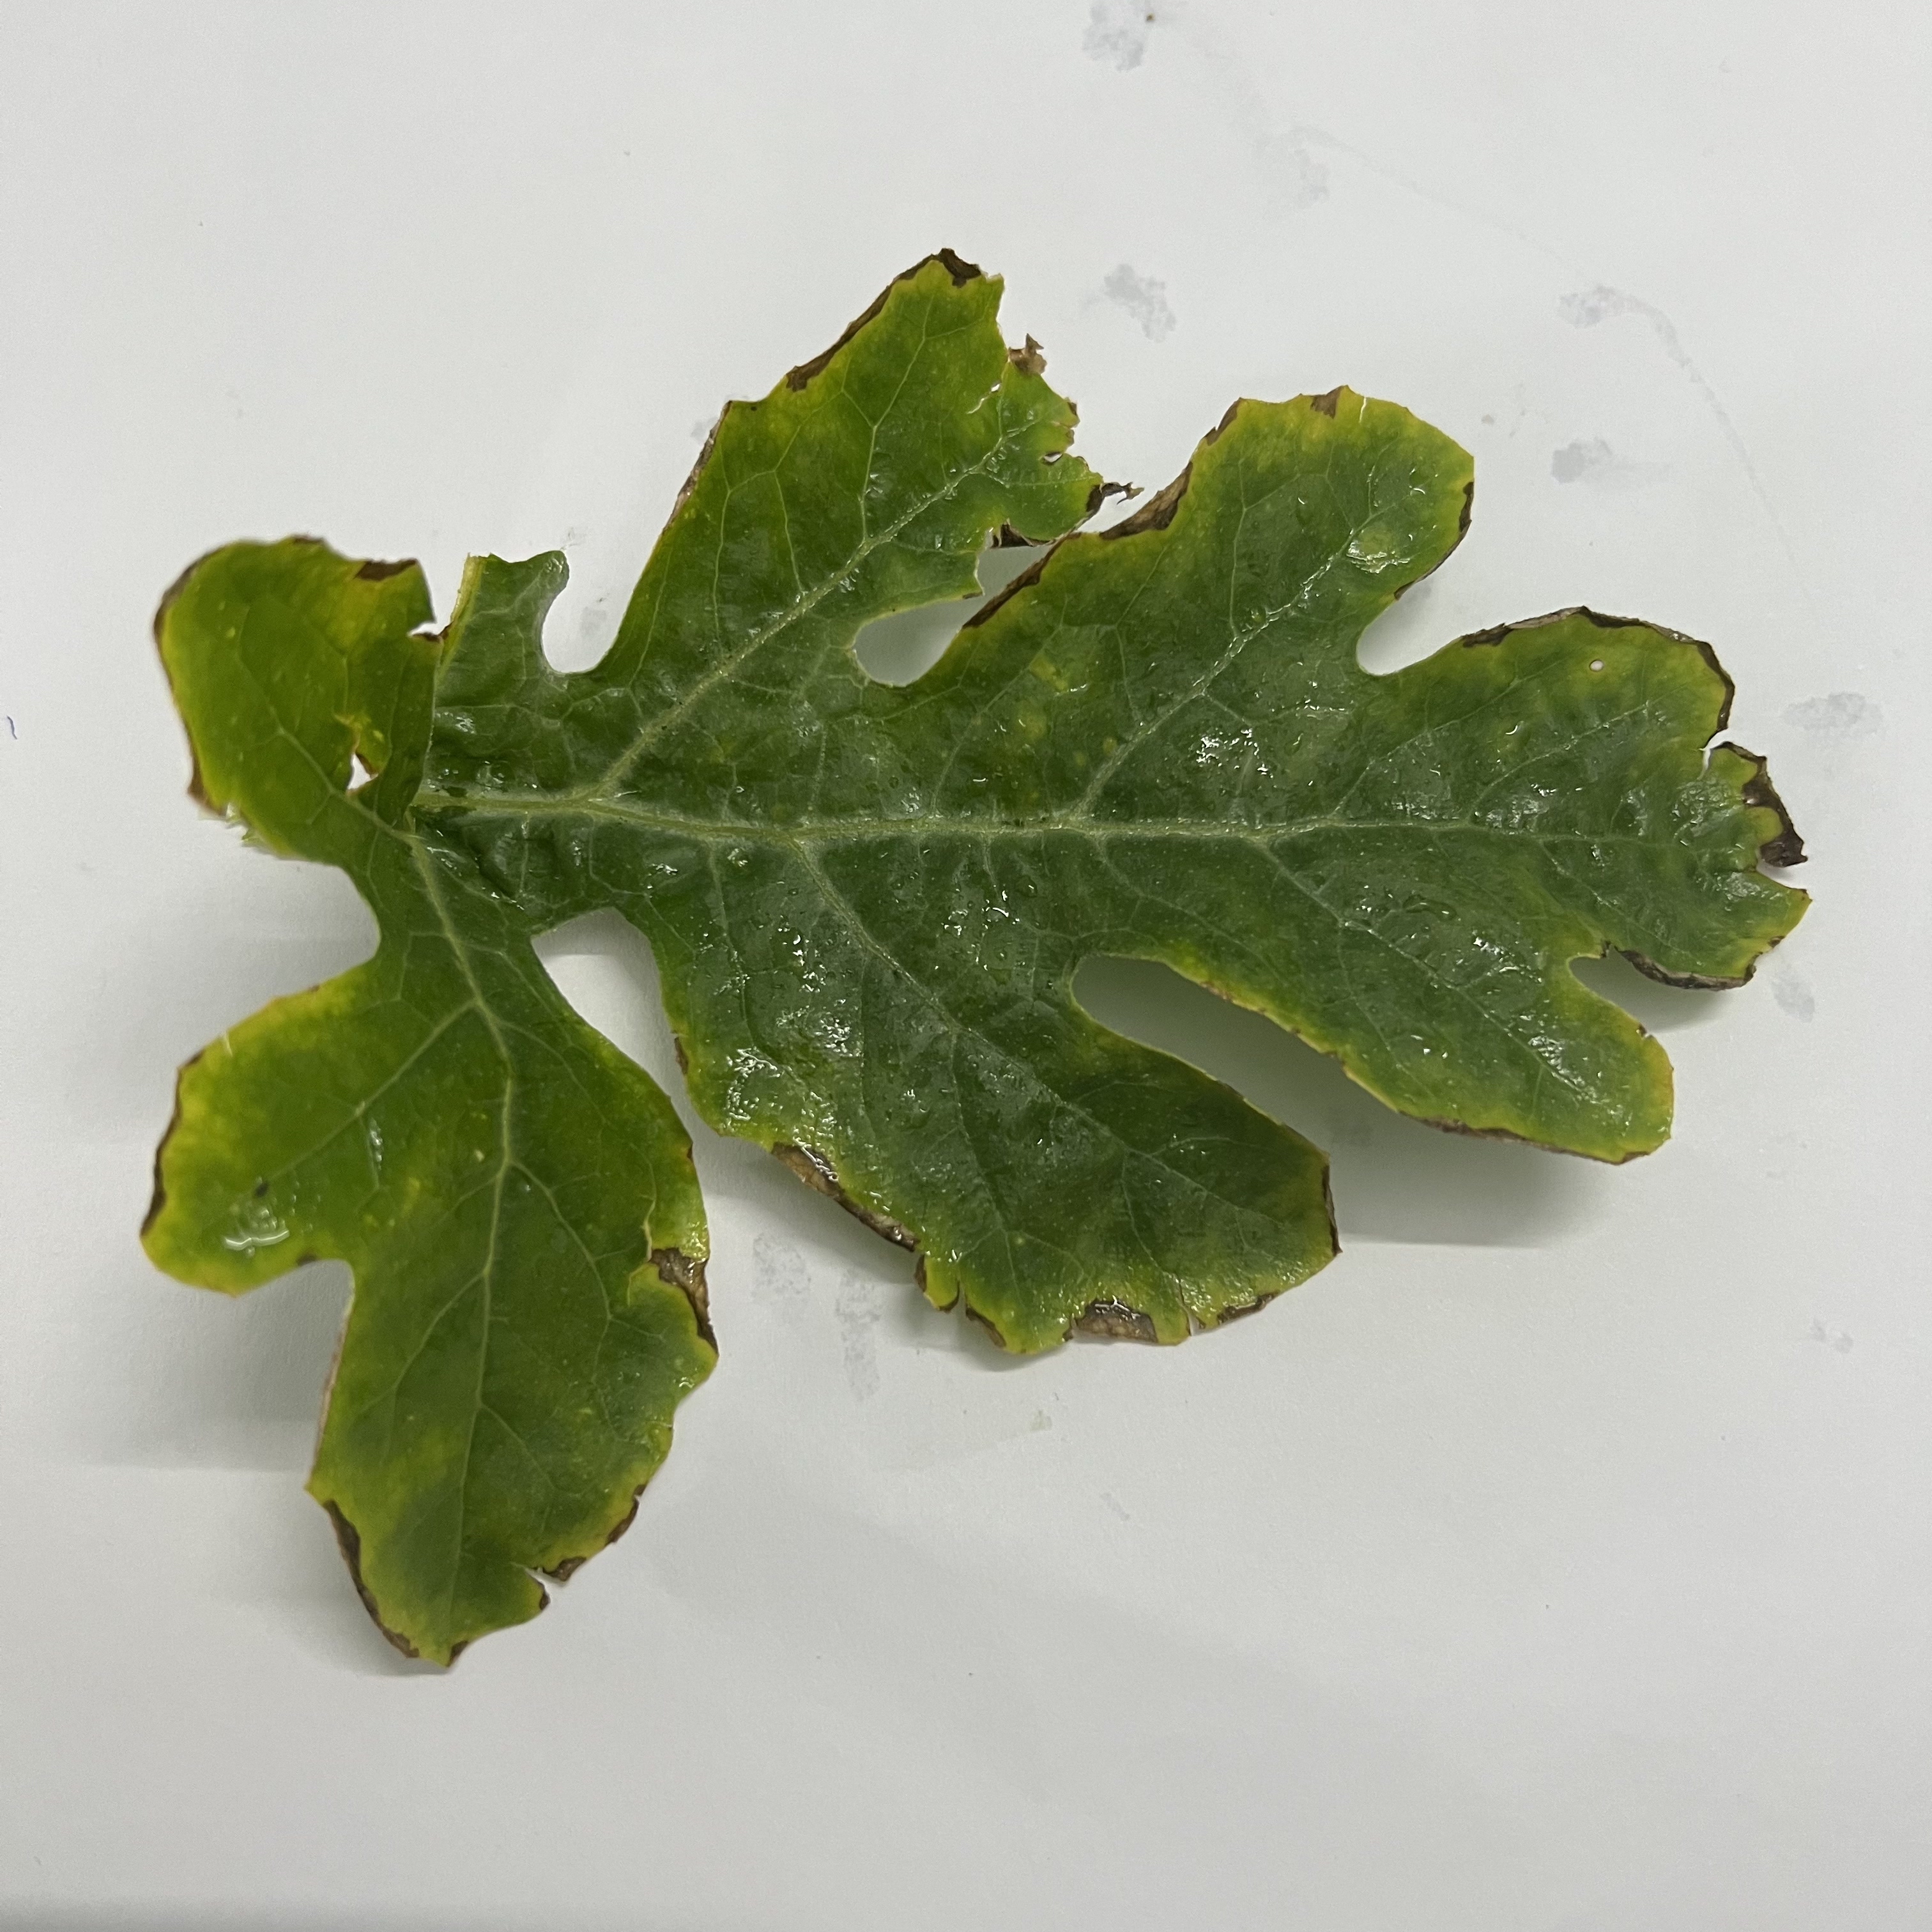
Label: Downy_Mildew